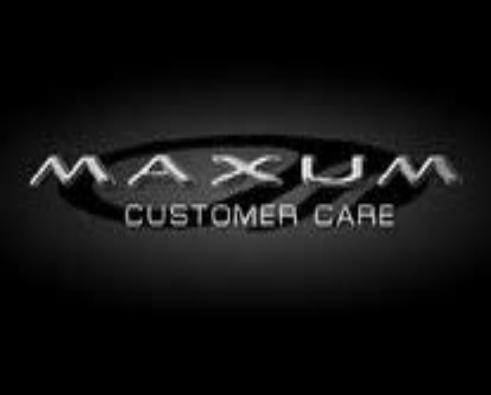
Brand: Maxum
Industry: Others